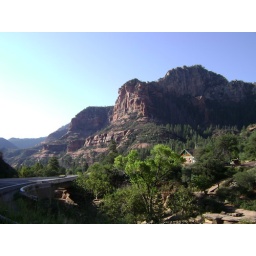
The mountains and rocks here look like they were painted, pink, orange and red. Much prettier in person.